The Sly Old Cat

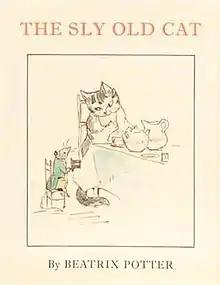
First edition

The Sly Old Cat is a children's book written and illustrated by Beatrix Potter in 1906, and first published by Frederick Warne & Co. in 1971, almost thirty years after Potter's death. The story tells of a cat who invites a rat to a tea party with the intention of eating him, but the rat outwits her and leaves the party with a muffin in a paper bag.